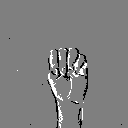
ASL letter: m